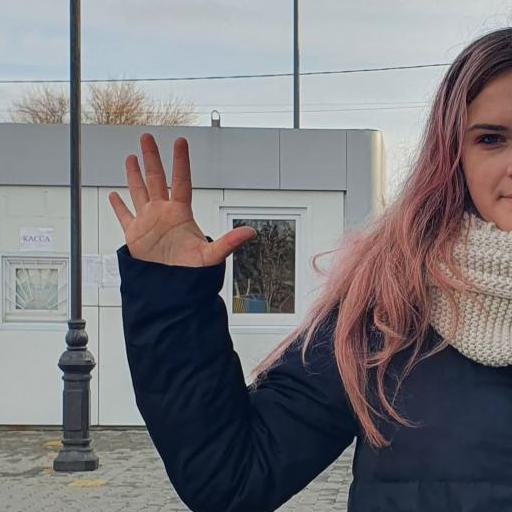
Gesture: palm